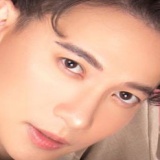
ca sĩ S.T Sơn Thạch